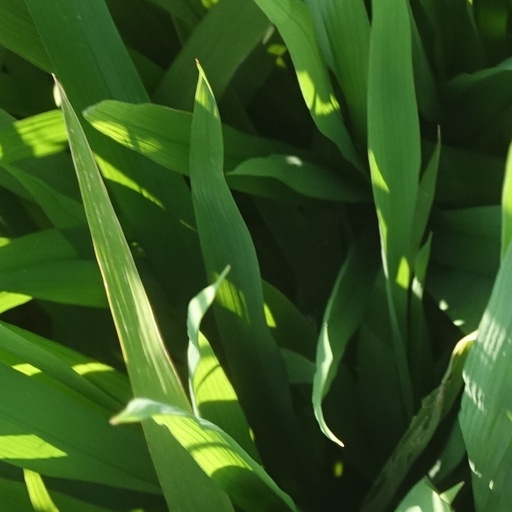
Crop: rice